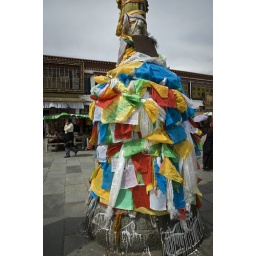
This is the base of a flag draped prayer pole near Jokhang Temple in Lhasa. Jokhang Temple prayer pole Lhasa_WCB9201